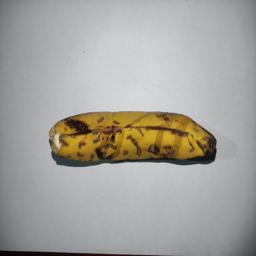
Banana variety: Sagor Kola